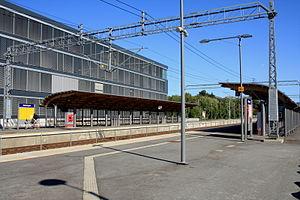
La gare de Jåttåvågen est une halte ferroviaire de la Jærbanen, en Norvège, qui fut mise en service le 6 janvier 2008. La halte ferroviaire se situe entre le lycée de Jåttå et le Viking Stadion.